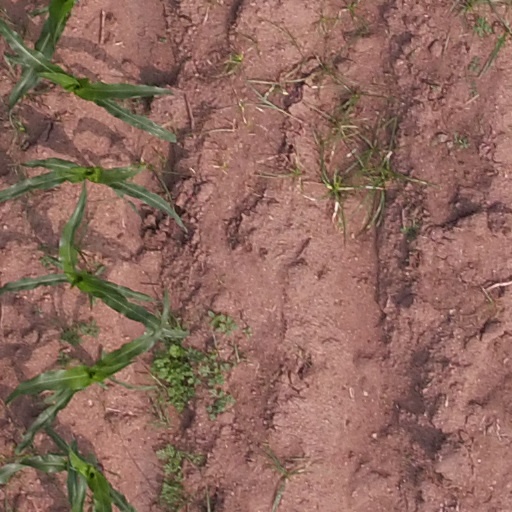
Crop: maize; corn